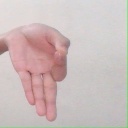
अक्षर: ज्ञ